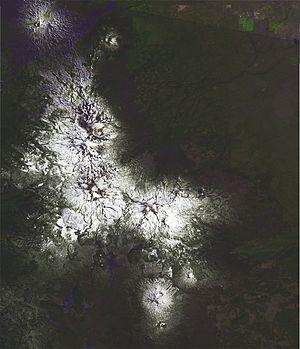
Image satellite des Three Sisters, prise le 22 juin 2006. Éclaircissement artificiel de +35% par rapport à l'image satellite mise à disposition par l'USGS. Coin supérieur droit provenant d'une autre image de la même date.
Les Three Sisters sont trois volcans — North Sister culminant à 3 074 mètres d'altitude au nord, Middle Sister à 3 062 mètres d'altitude au centre, tous deux éteints, et South Sister à 3 157 mètres d'altitude au sud, en sommeil — situés dans la chaîne des Cascades, au centre de l'État de l'Oregon, dans le Nord-Ouest des États-Unis. Aussi appelées respectivement Faith, Hope et Charity, il s'agit de trois montagnes triplées dont les noms peuvent désigner à la fois trois saintes chrétiennes et les trois vertus théologales. Elles pourraient avoir été baptisées peu après leur découverte en 1825 par Peter Skene Ogden, probablement par une mission méthodiste des années 1840.